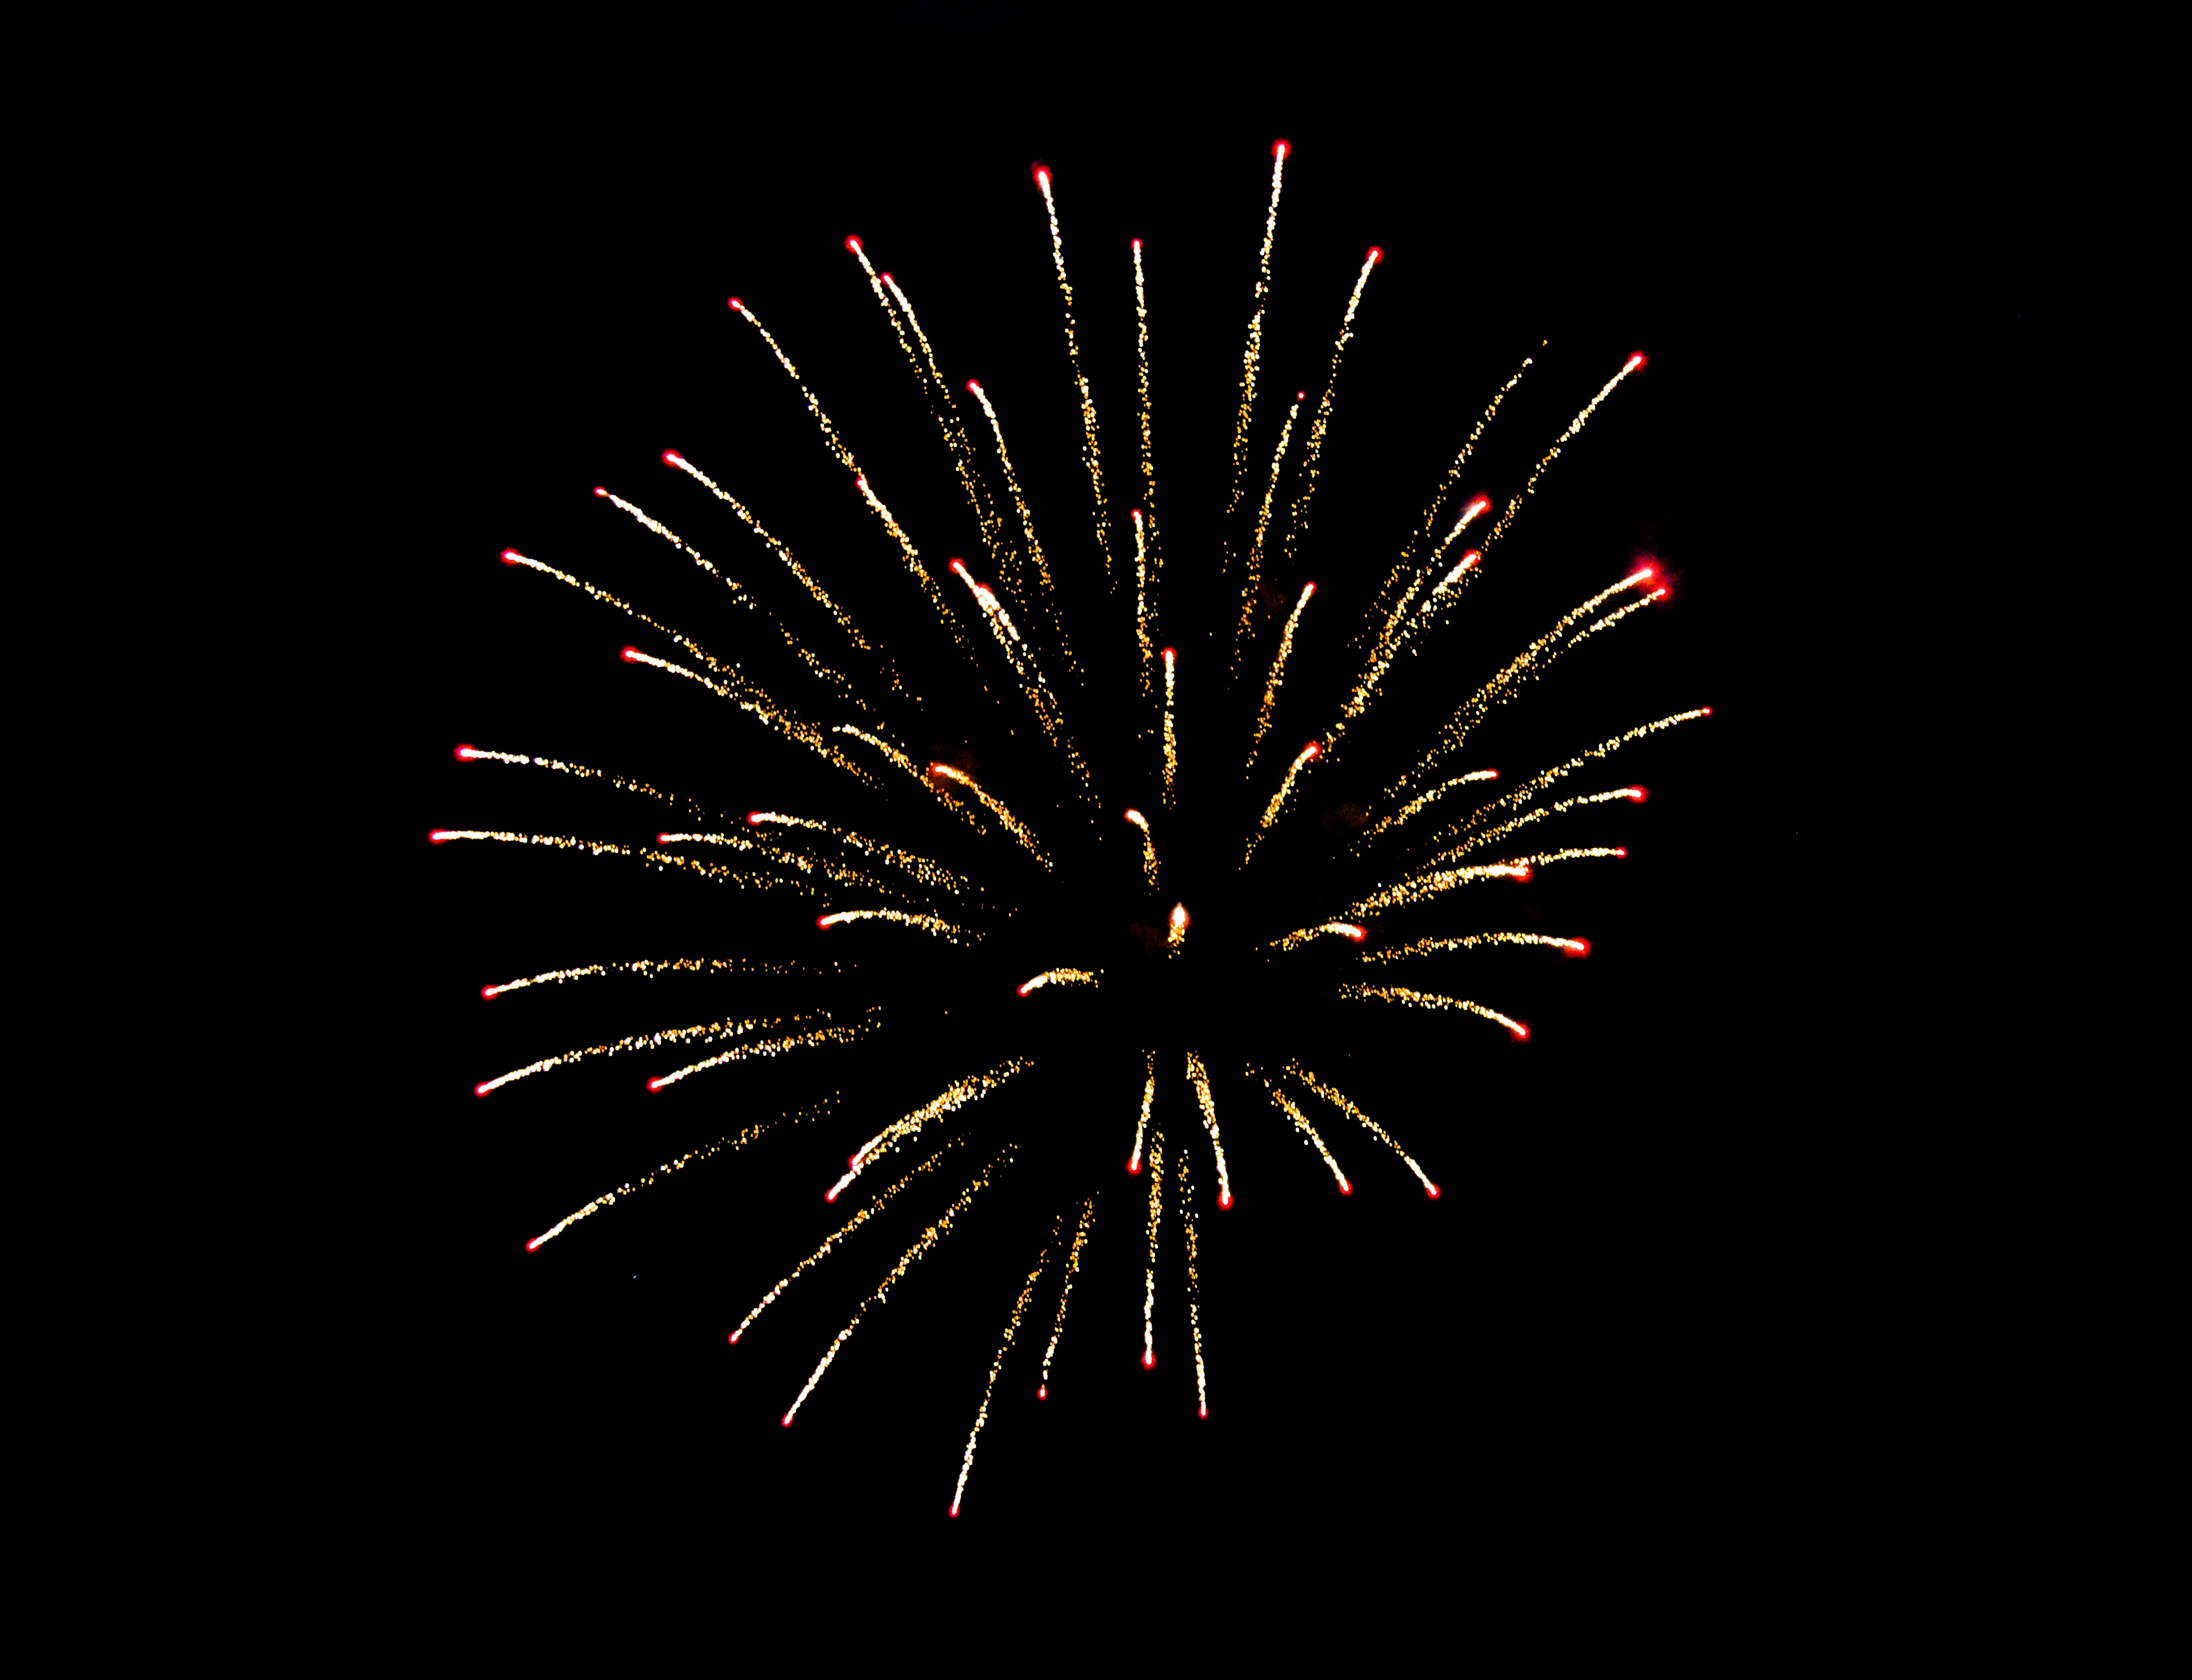
night, recreation, new year, festival, fireworks, illustration, year, event, new year's eve, annual financial statements, happy new year, turn of the year, outdoor recreation, new year 2016, 31 december, last day of the year